J. Howard Crocker

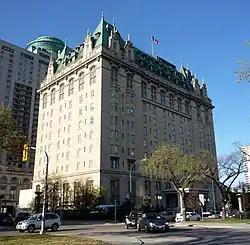
Exterior photo of a ten-storey hotel constructed in châteauesque architecture, feature grey granite walls and a copper roof

While planning for the 1928 Summer Olympics, Crocker spoke with journalist Melville Marks Robinson of "The Hamilton Spectator", about hosting an international sporting event in Canada. Robinson proposed to host what became the British Empire Games in Hamilton, Ontario, in 1930. After approval of the event from the AAU of C, Crocker assisted in planning and preparations.